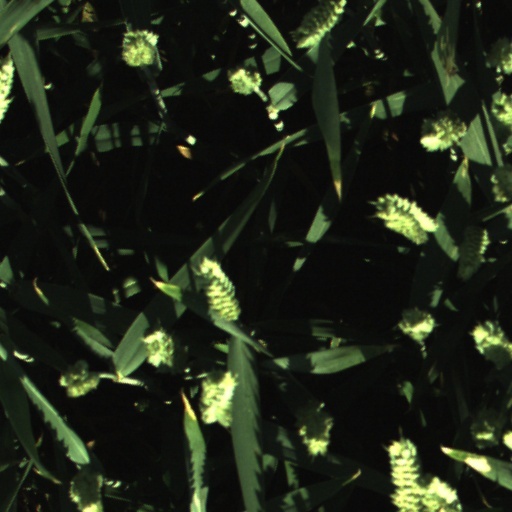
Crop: wheat